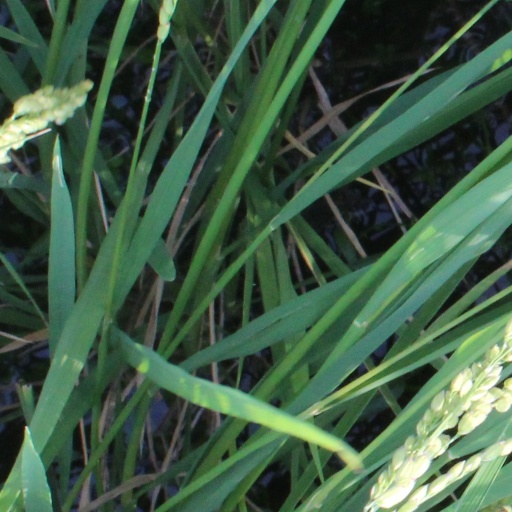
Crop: rice